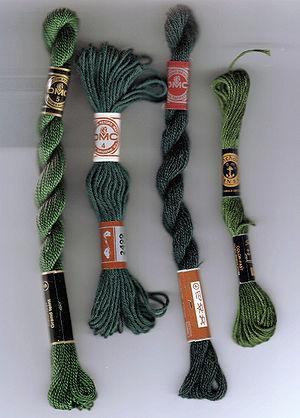
Fil à broder, de gauche à droite: fil de coton perlé à broder N° 5